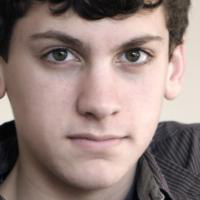
Age group: age 11-20